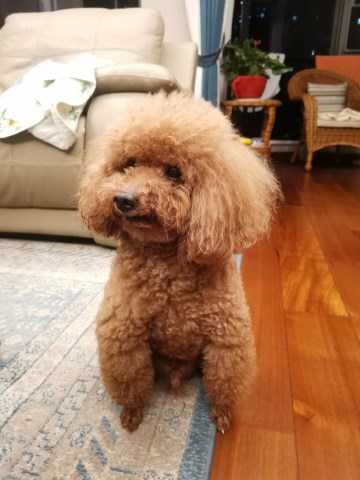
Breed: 7449-n000128-teddy